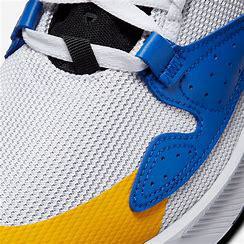
Brand: Jordan
Model: Air Cadence